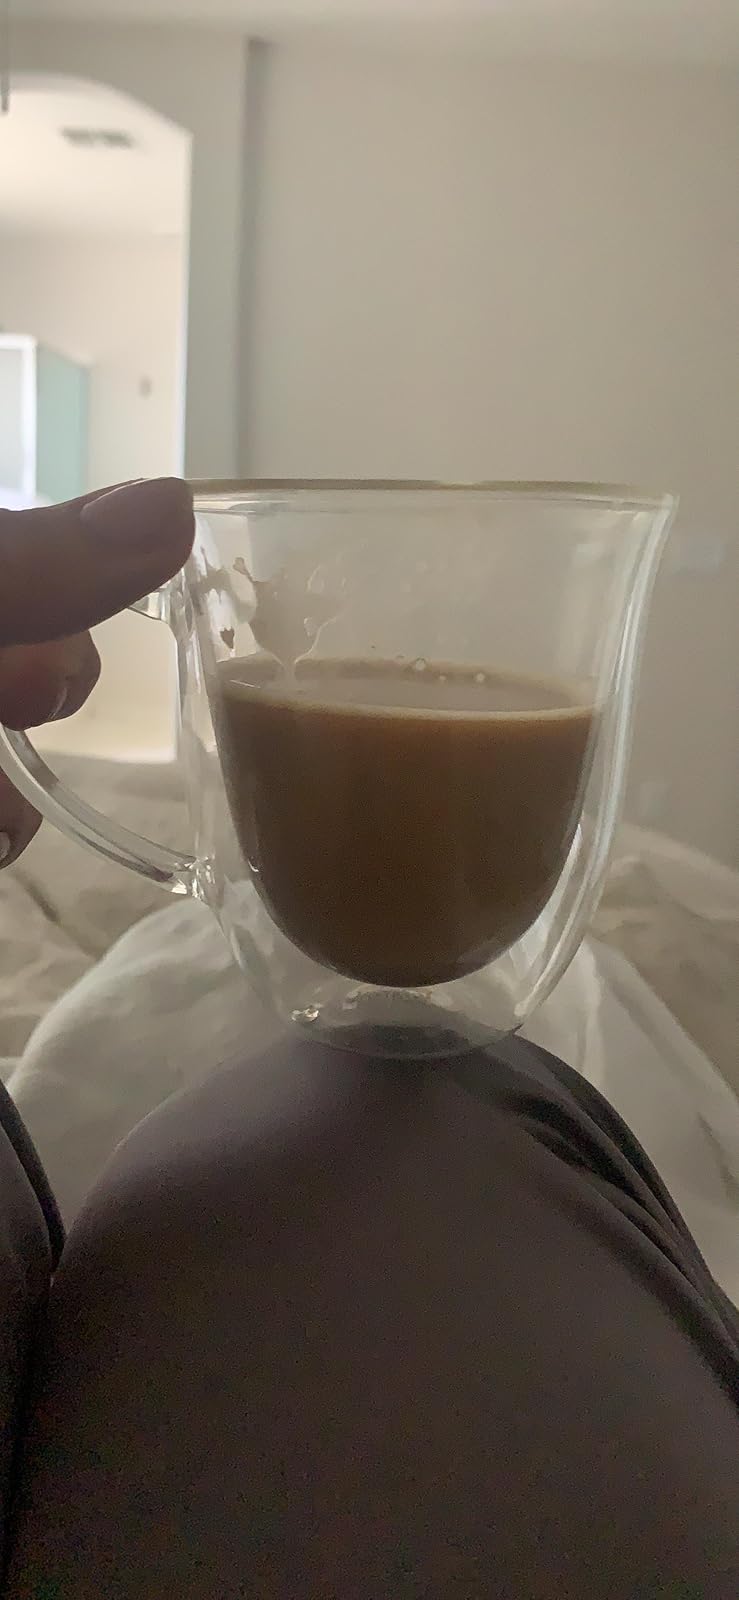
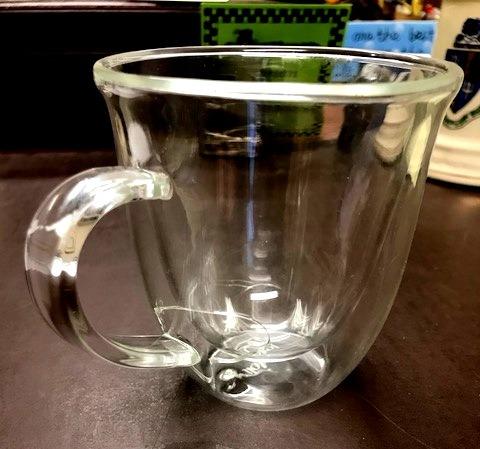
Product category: items_mug
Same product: yes